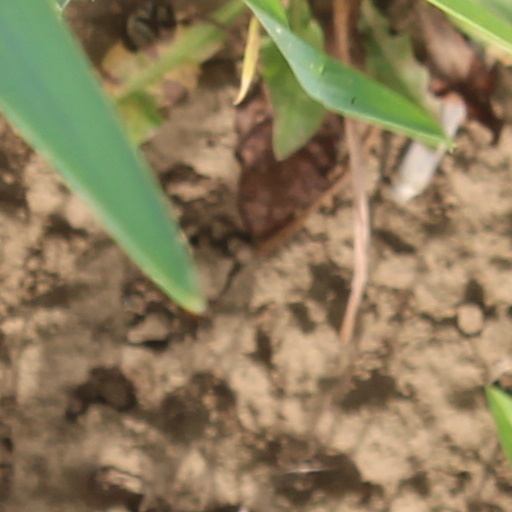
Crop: wheat